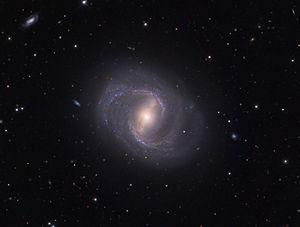
M91 est galaxie spirale barrée située dans la constellation de la Chevelure de Bérénice à une distance d'environ 52 millions d'années-lumière de la Voie lactée. Elle a été découverte par l'astronome français Charles Messier en 1781.